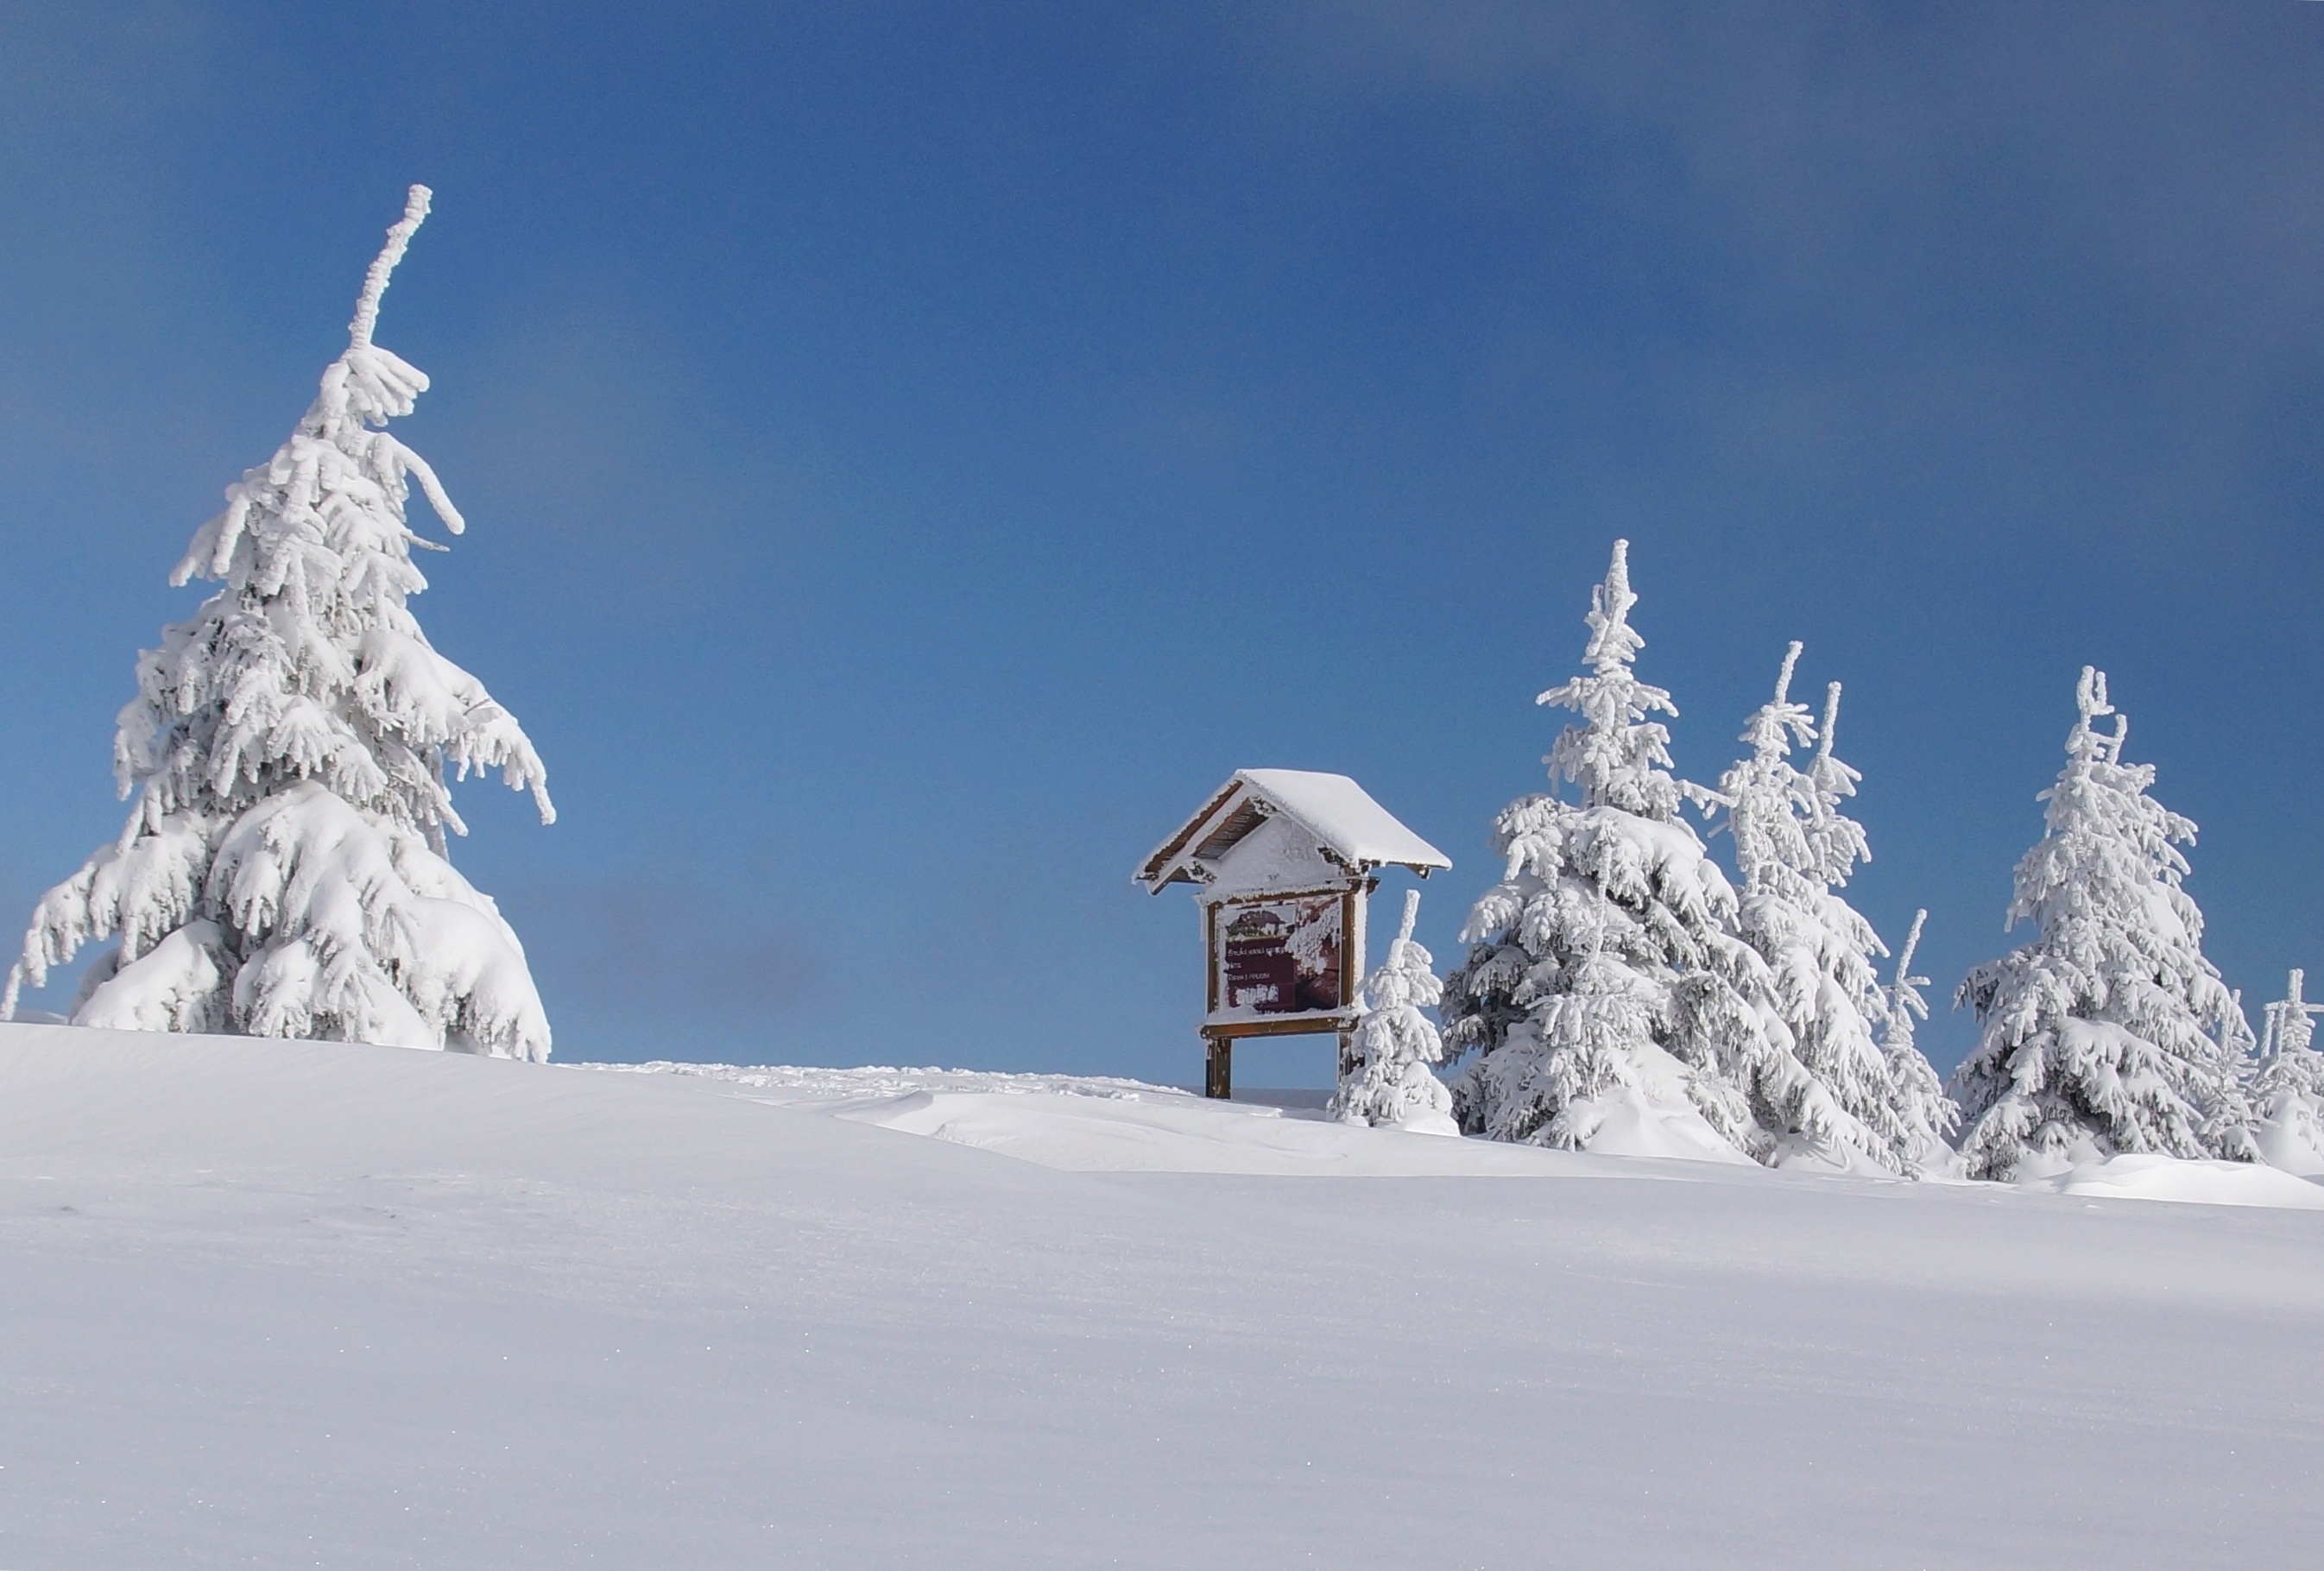
landscape, mountain, snow, winter, sky, sun, mountain range, solitude, ice, weather, romance, arctic, season, trees, winter sport, resort, mountains, blizzard, piste, czech republic, freezing, the ore mountains, geological phenomenon